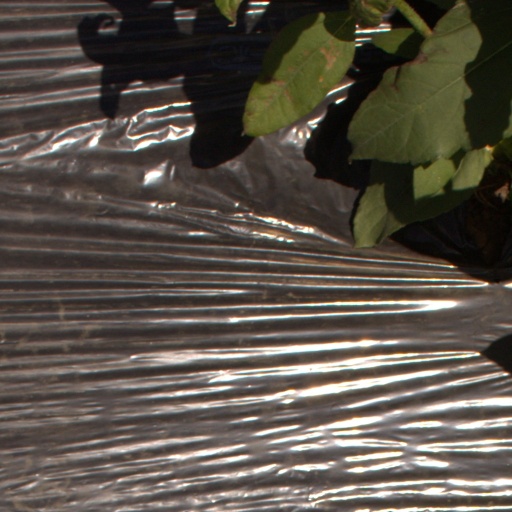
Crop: Jerusalem artichoke